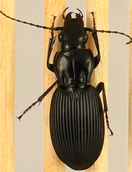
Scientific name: Pterostichus lachrymosus
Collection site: Mountain Lake Biological Station NEON (MLBS), plot MLBS_008